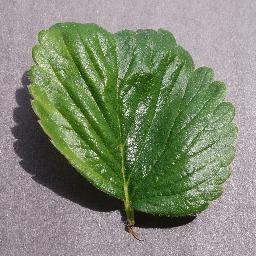
Label: Strawberry___healthy